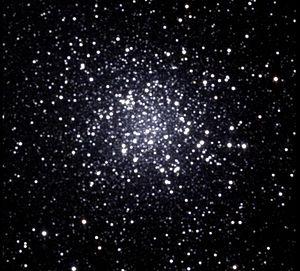
M22 est l'amas globulaire le plus lumineux de la constellation du Sagittaire.